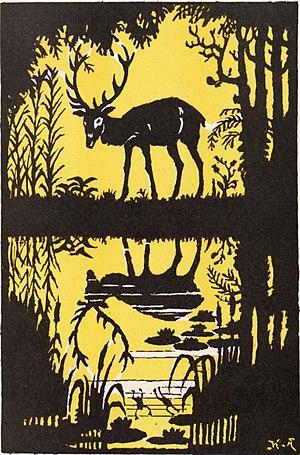
Le Cerf se voyant dans l'eau est la neuvième fable du livre VI de Jean de La Fontaine situé dans le premier recueil des Fables de La Fontaine, édité pour la première fois en 1668.
Henri Louis Avelot est un peintre, dessinateur et humoriste français.